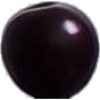
Label: cherry_wax_black